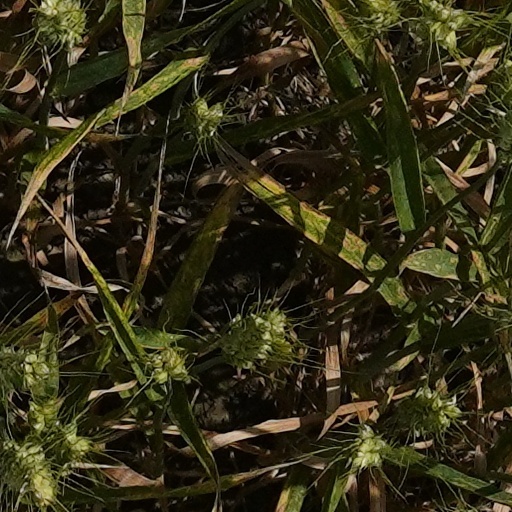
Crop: wheat